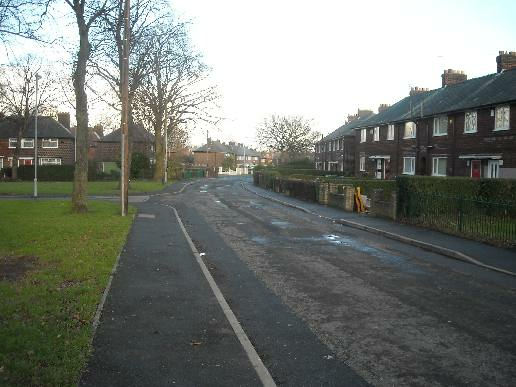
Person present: No